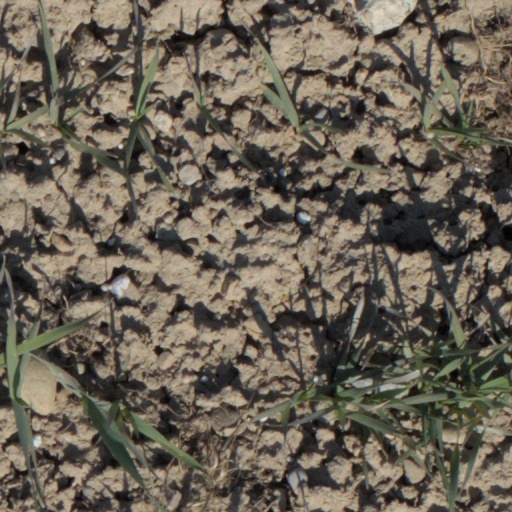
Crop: wheat